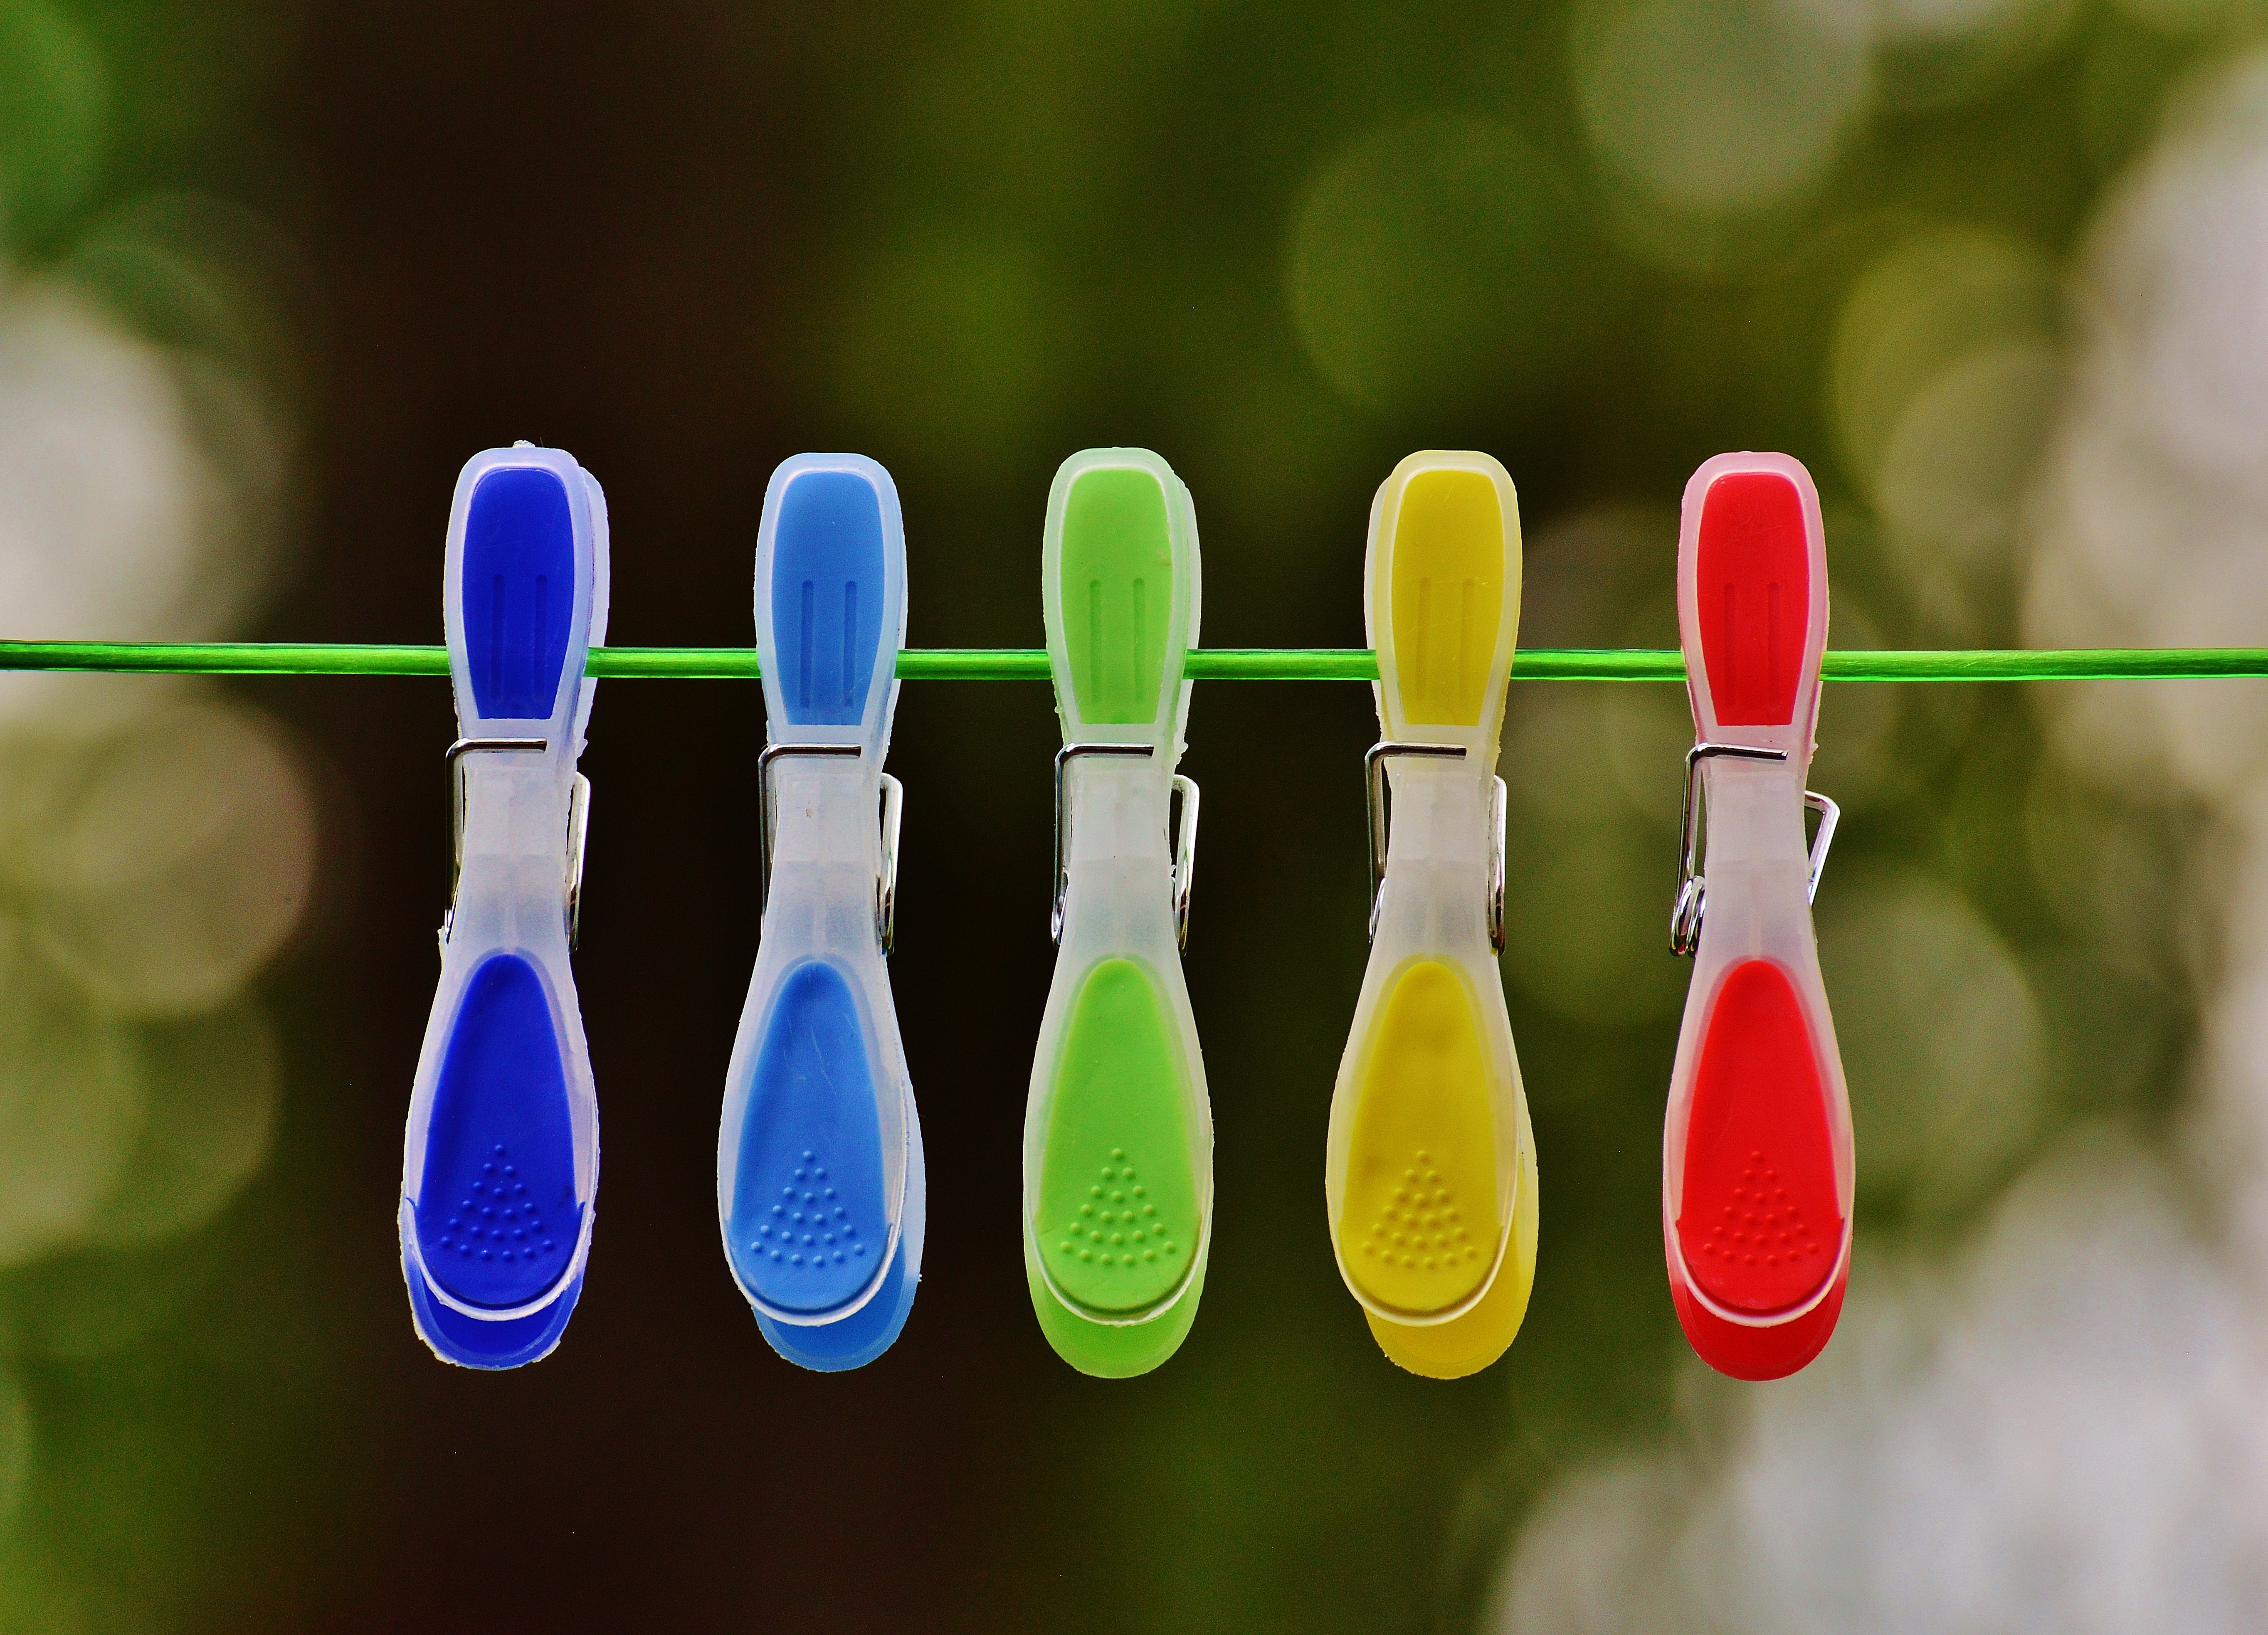
green, color, bottle, colorful, leash, macro photography, clothespins